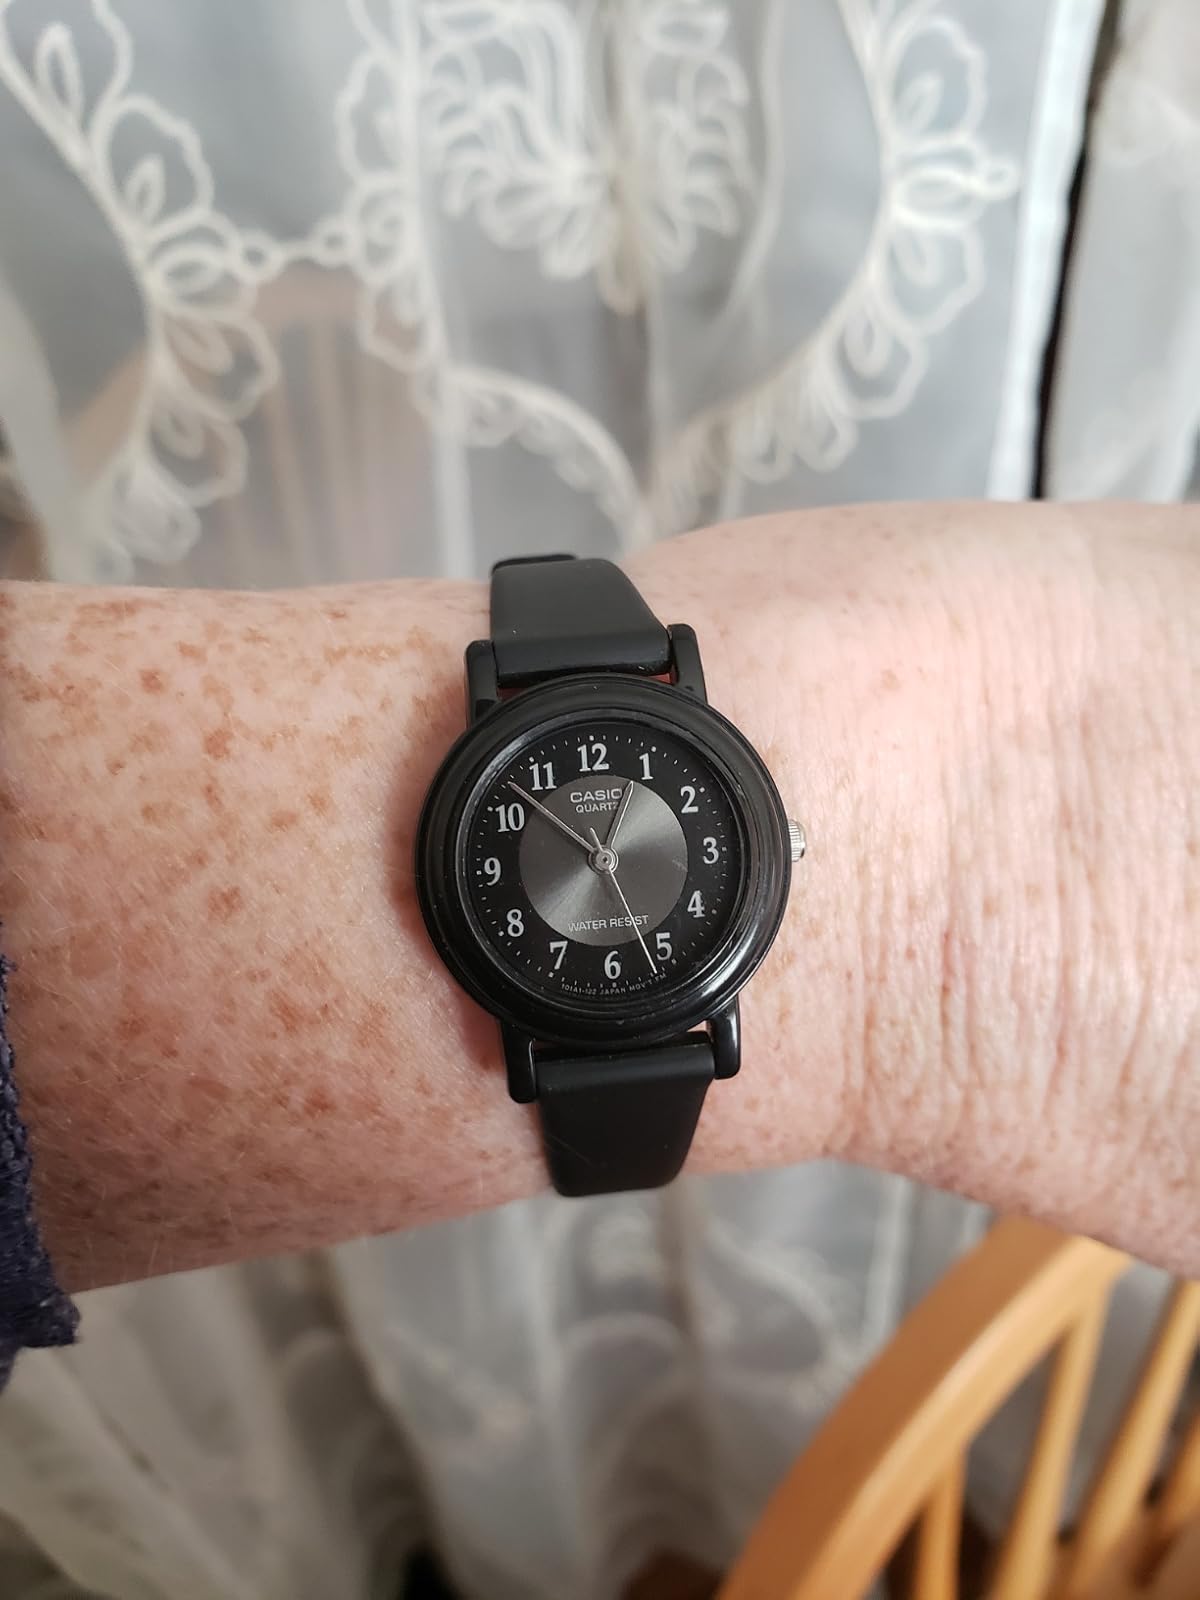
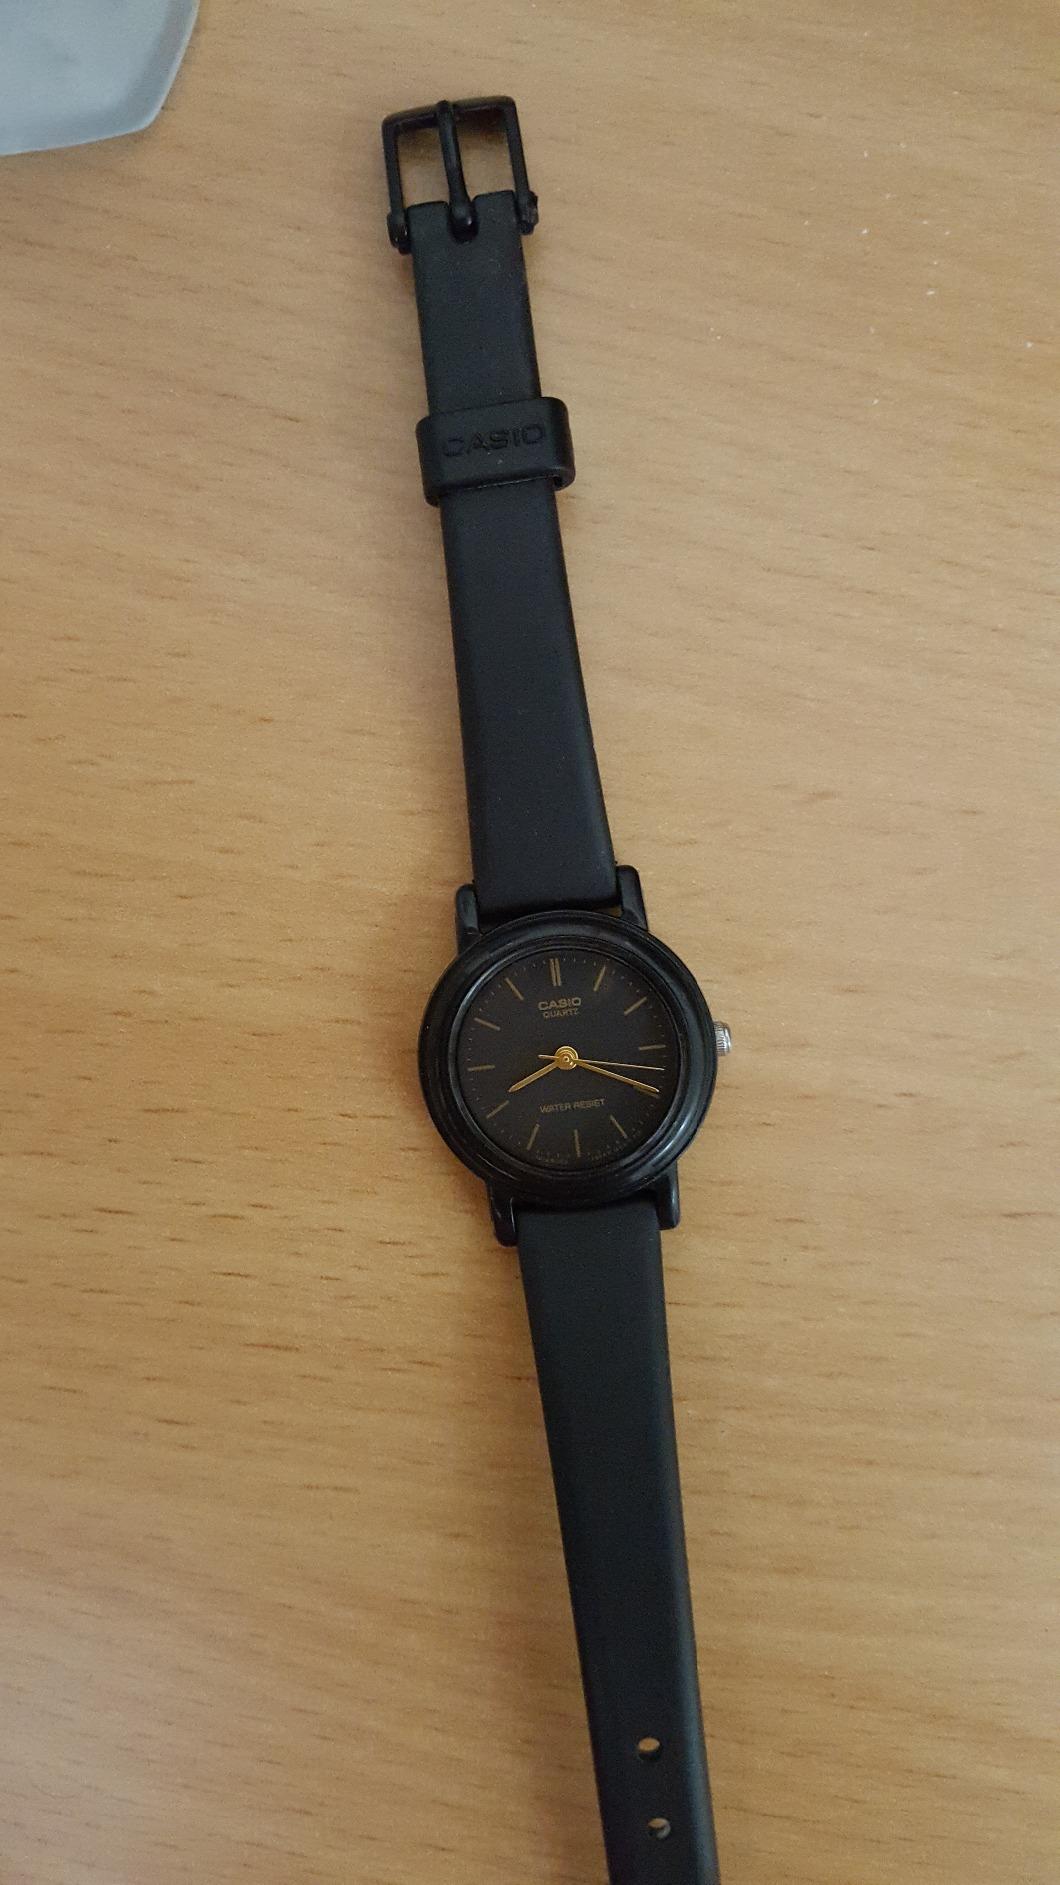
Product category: accessories_watch
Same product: no